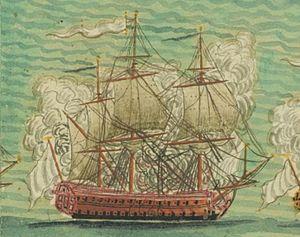
Vaisseau français de 74 canons le Guerrier à la bataille de Minorque en 1756. Guerre de Sept Ans. Aquarelle. Détail.
Le Guerrier était l'un des nombreux vaisseau de ligne de 74 canons de la Marine royale française. Il fut mis en chantier pendant la vague de construction qui sépare la fin de guerre de Succession d'Autriche du début de la guerre de Sept Ans. Il participa à trois guerres navales : celle de Sept Ans, celle de l'Indépendance américaine et de la Révolution française au cours de laquelle il fut détruit.